Malcolm Edwards

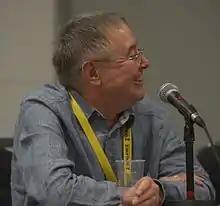
Edwards on a panel discussing "The Encyclopedia of Science Fiction" at the 72nd Worldcon in 2014

Malcolm John Edwards (born 3 December 1949) is a British editor and critic in the science fiction field. An alumnus of The Haberdashers' Aske's Boys' School, he received his degree from the University of Cambridge. He was Deputy CEO at the Orion Publishing Group up until 2015, when he stepped down to become the chairman of science fiction publishing house Gollancz. Edwards lives in London with his wife, the CEO of a public relations company.